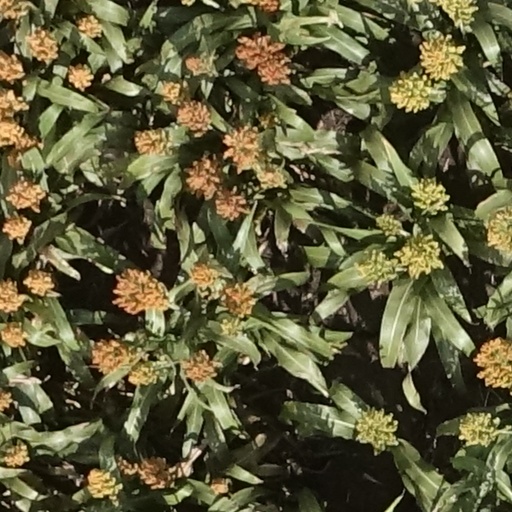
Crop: sorghum